Alia Atreides

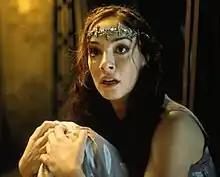
Daniela Amavia in the "Children of Dune" miniseries (2003)

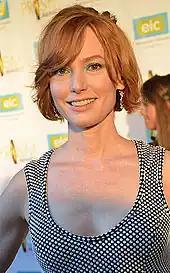
As a child actress, Alicia Witt portrayed Alia in the 1984 film "Dune".

Alia Atreides is a fictional character in the "Dune" universe created by Frank Herbert. She was introduced in the first novel of the series, 1965's "Dune", and was originally killed in Herbert's first version of the manuscript. At the suggestion of "Analog" magazine editor John Campbell, Herbert kept her alive in the final draft. Alia would next appear as a main character in both "Dune Messiah" (1969) and "Children of Dune" (1976). The character is brought back as a ghola in the Brian Herbert/Kevin J. Anderson conclusion to the original series, "Sandworms of Dune" (2007).